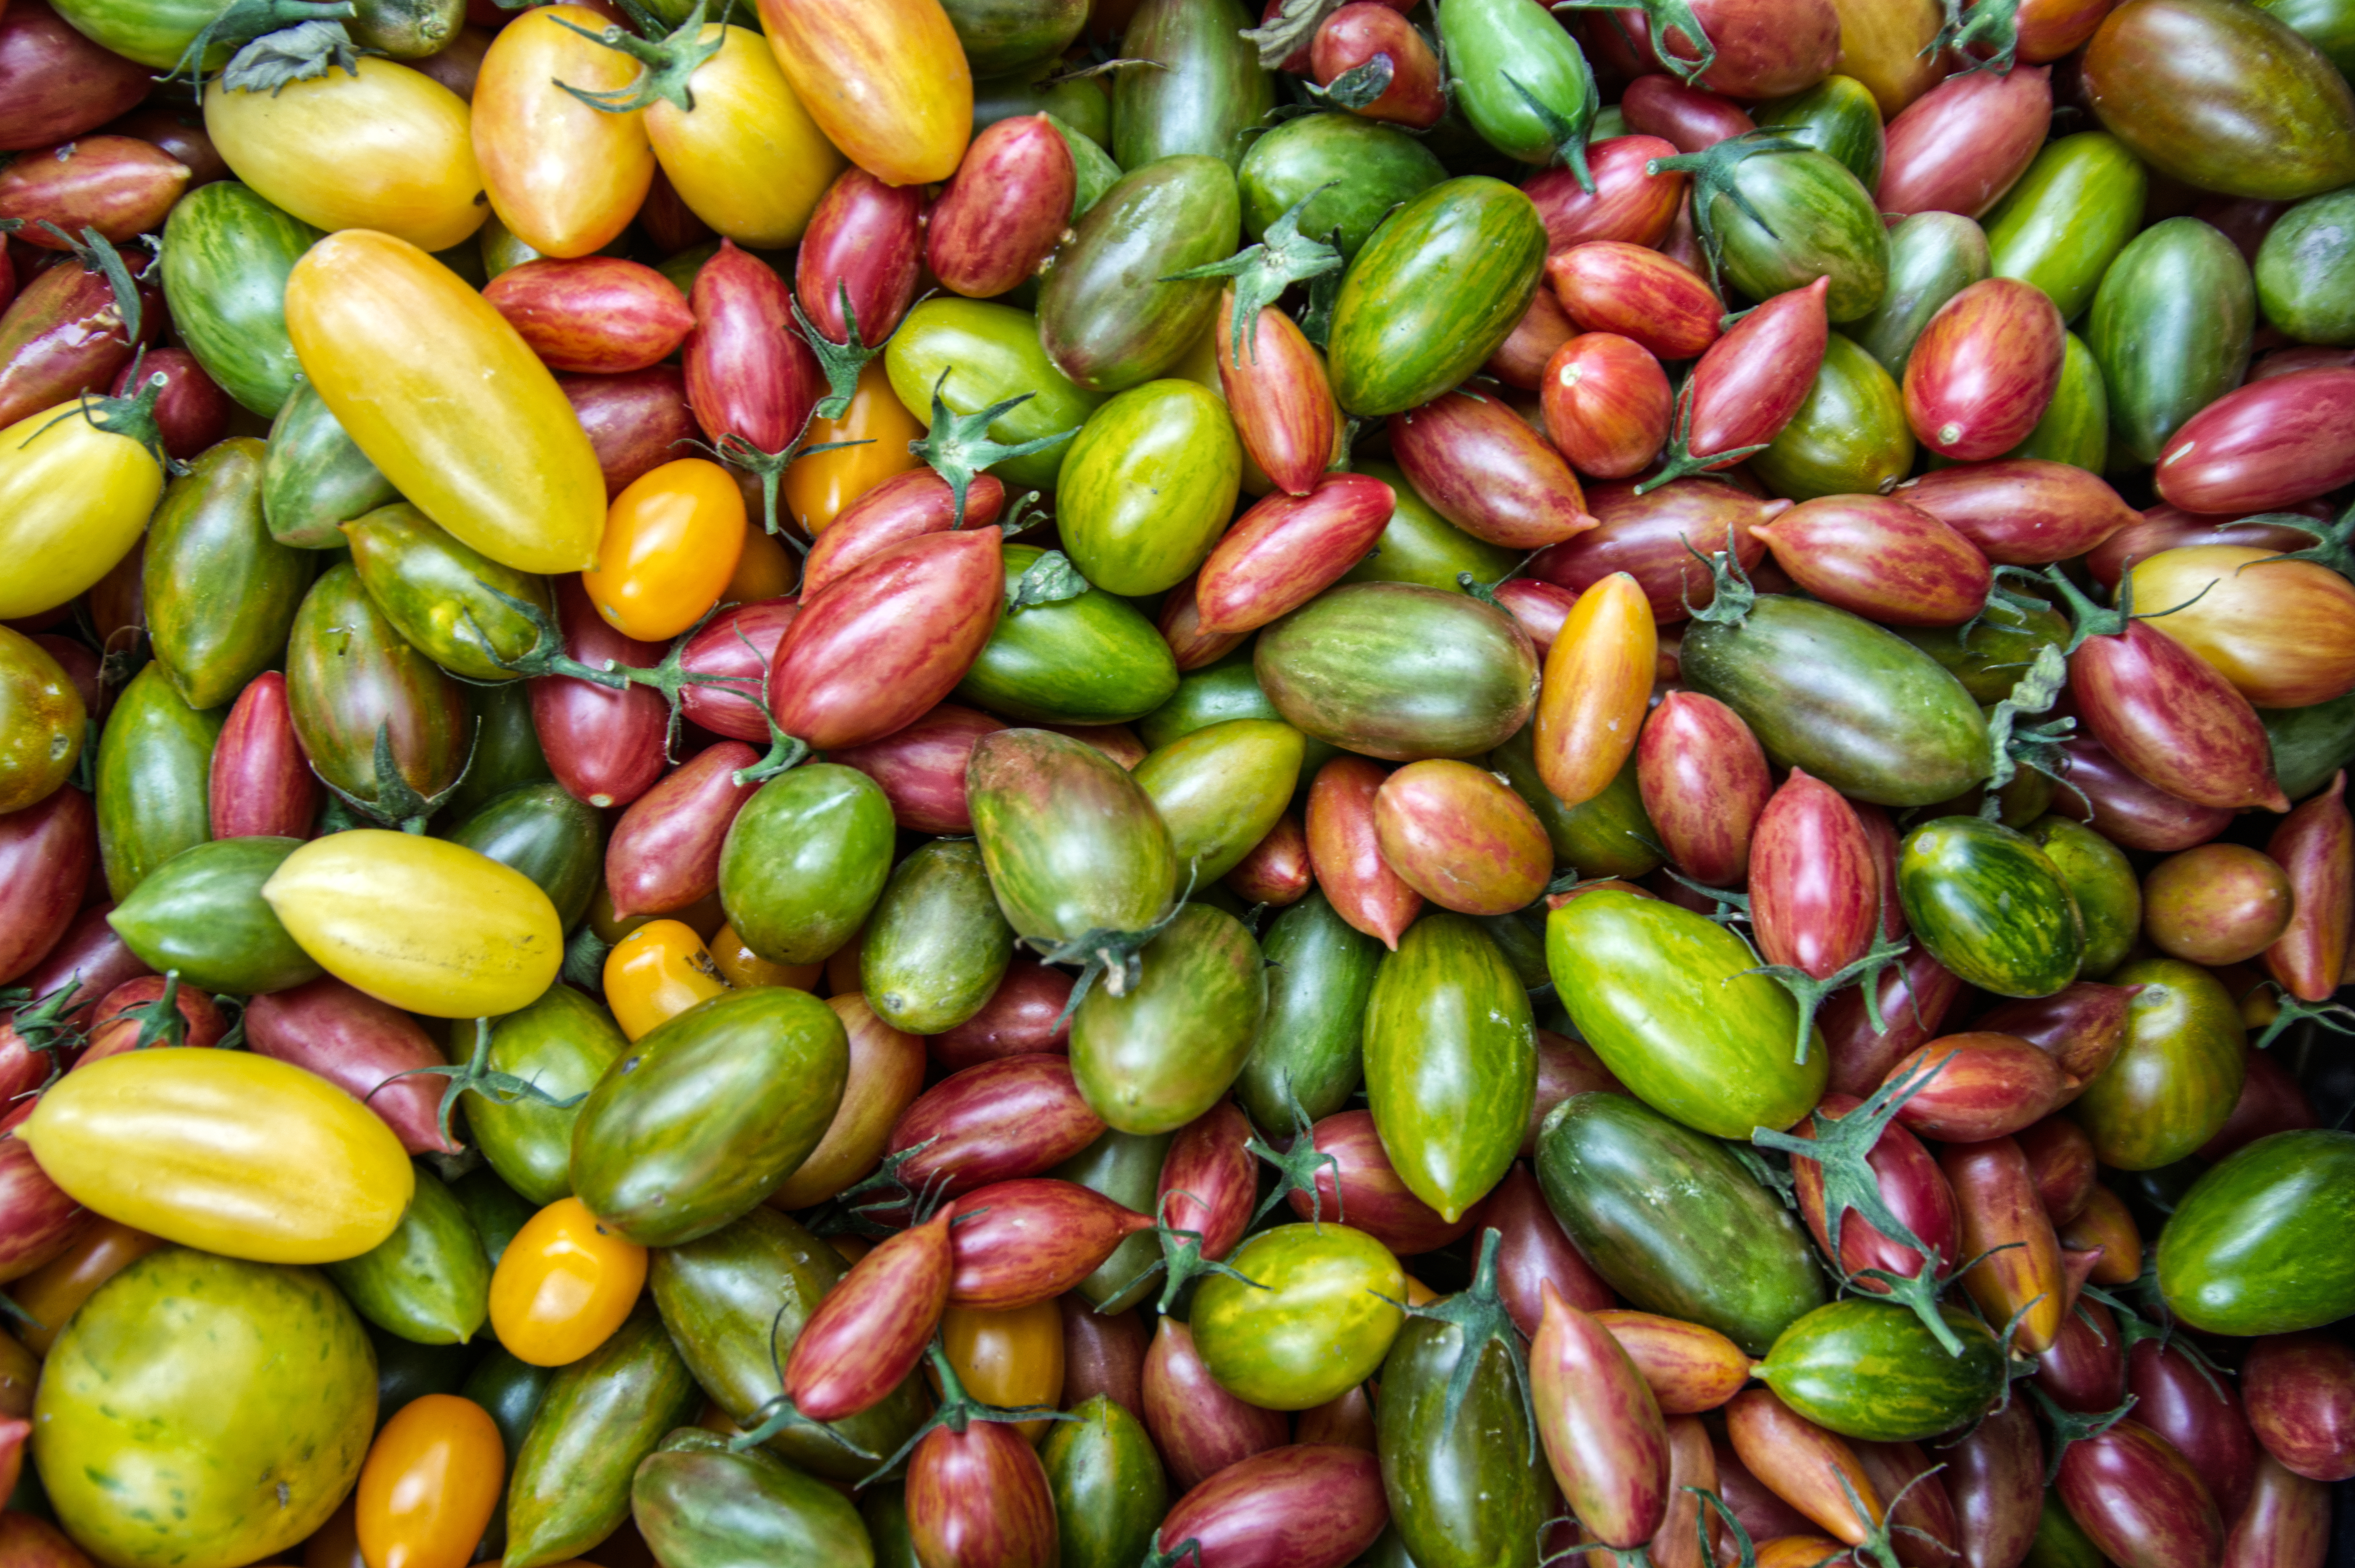
natural foods, food, fruit, plant, vegetable, local food, produce, Jocote, ingredient, flowering plant, superfood, bean, vegetarian food, melinjo